Vaccine Revolt

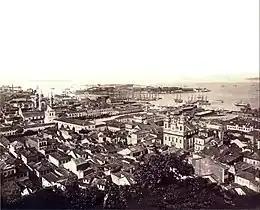
Rio de Janeiro in 1865

At the turn of the 19th century, at the same time as the abolitionist movements that put an end to slavery and the monarchy took place, in addition to the revolts that convulsed the first years of the First Brazilian Republic, large contingents of European immigrants and former slaves from the decaying coffee producing zones flocked to Rio de Janeiro, then capital of Brazil. The city underwent a process of industrialization and population growth, rising from 522,651 to 811,444 inhabitants between 1890 and 1906. The pressure for housing led the owners of the large imperial and colonial buildings, which occupied the central region of the city, to divide them internally into several cubicles, transforming them into boarding houses and tenements ("cortiços") and renting them out to entire families.